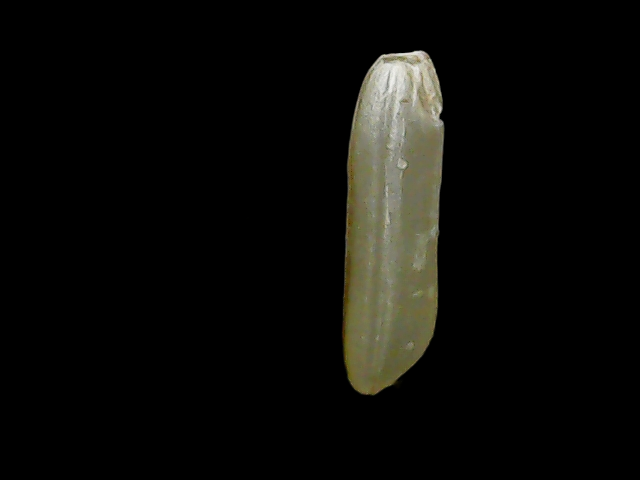
Rice variety: Binadhan19